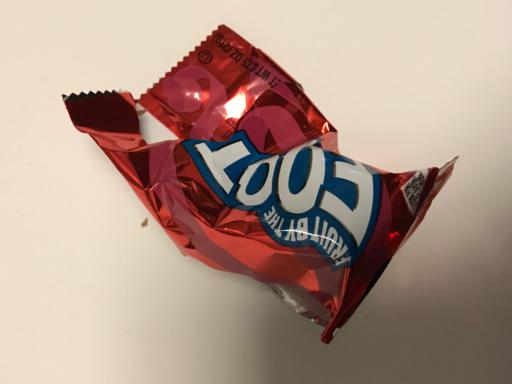
Waste category: trash